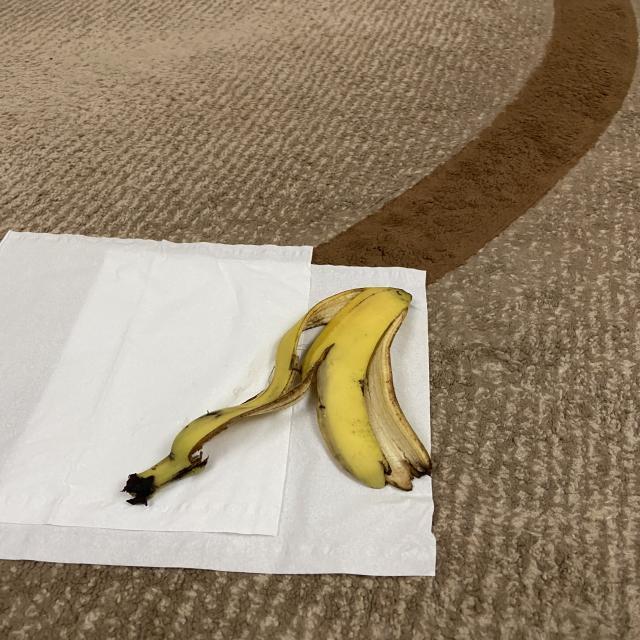
Label: bananas